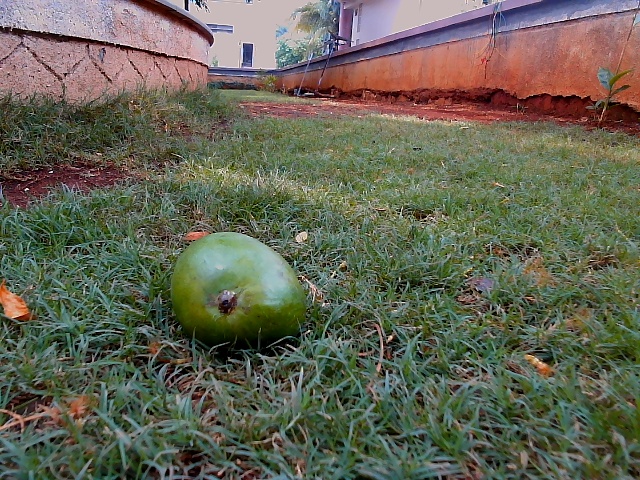
Label: Raw_Mango